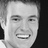
Emotion: happy